St. Nicholas Greek Orthodox Church (Manhattan)

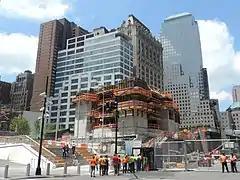
Construction progress seen in June 2016

A 50-year-old parishioner named Bill Tarazonas, who was in the church that morning before the South Tower collapsed, said: